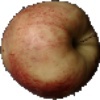
Label: red_apple